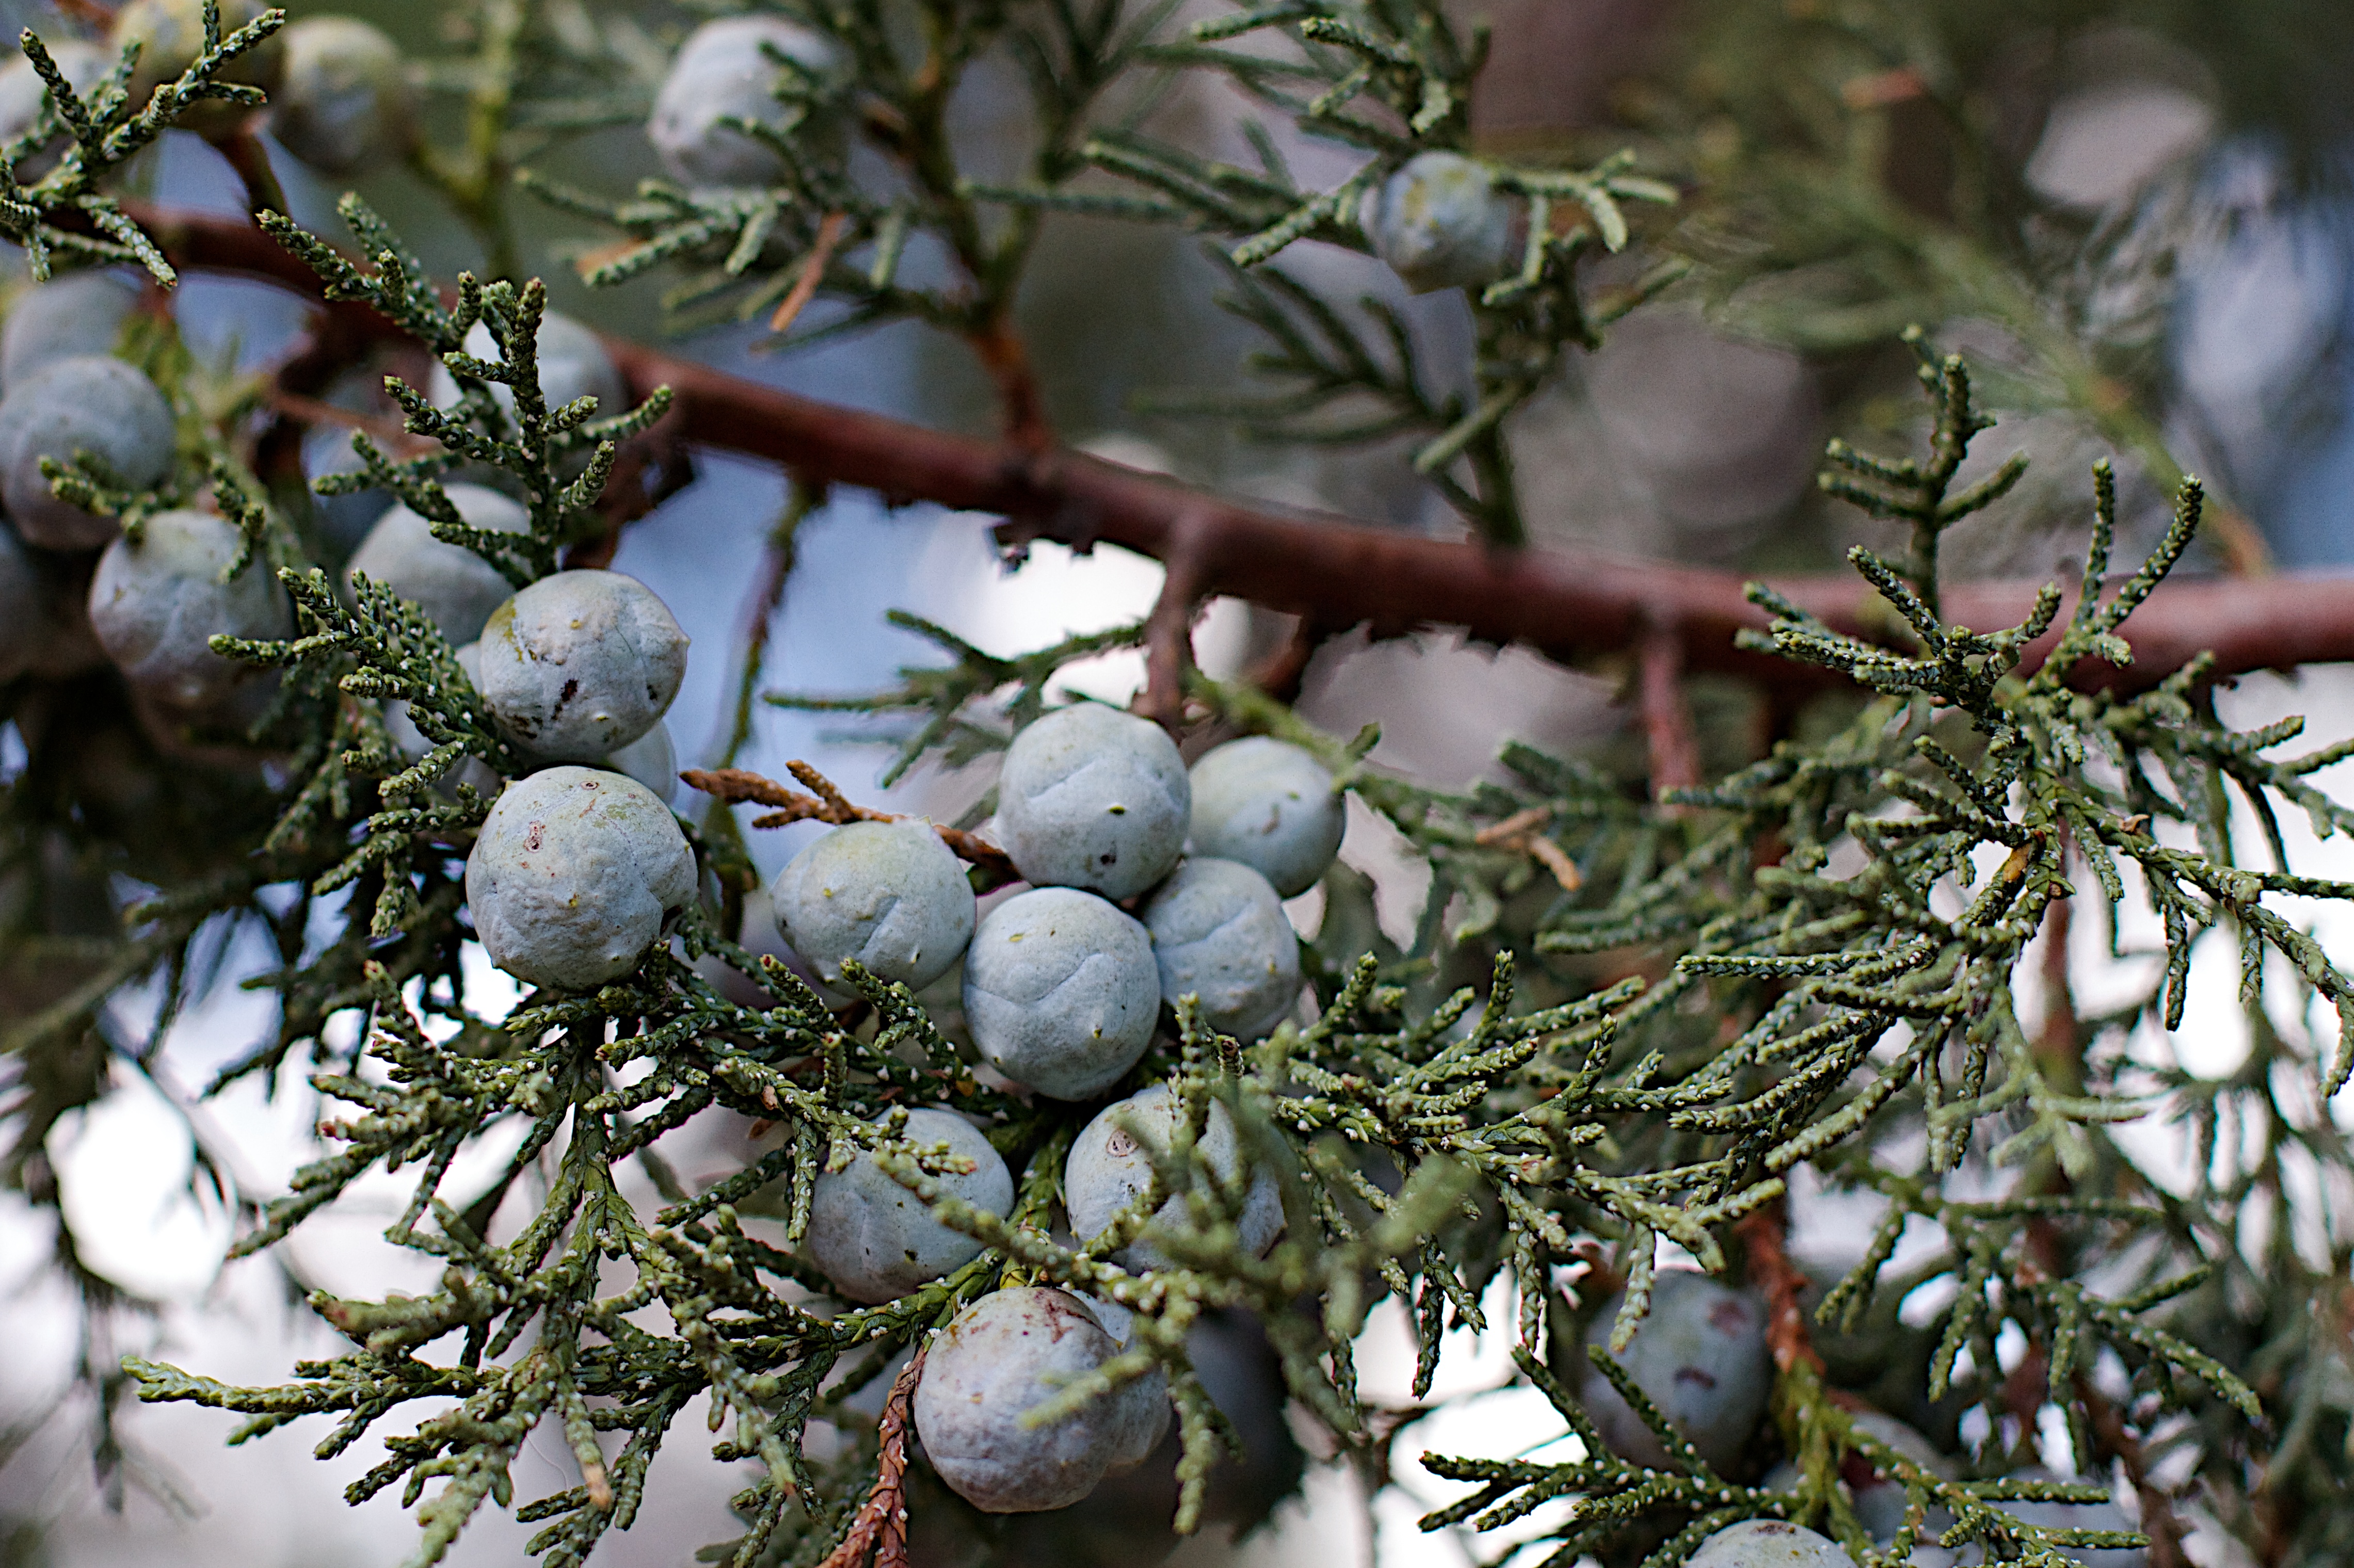
tree, branch, snow, winter, plant, flower, frost, food, produce, fir, twig, spruce, woody plant, land plant